Alfredton, New Zealand

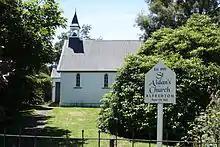
The former St Aidan's Church at Alfredton is registered by Heritage New Zealand as a Category II structure, with registration number 3972

Alfredton is a farming community in the southern North Island of New Zealand. It is located to the southeast of Eketāhuna.